Koser KB-3 Jadran

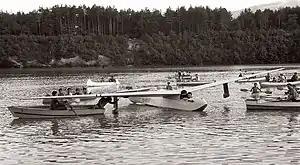

The Koser KB-3 Jadran was a Slovenian amphibious sailplane designed and produced by LIBIS aircraft during Yugoslavian period. It was designed by Jaroslav Košer, a student at the Ljubljana Technical Faculty (Tehniška fakulteta v Ljubljani) of the University of Ljubljana and was a development of his earlier Koser-Hrovat KB-1 Triglav design.